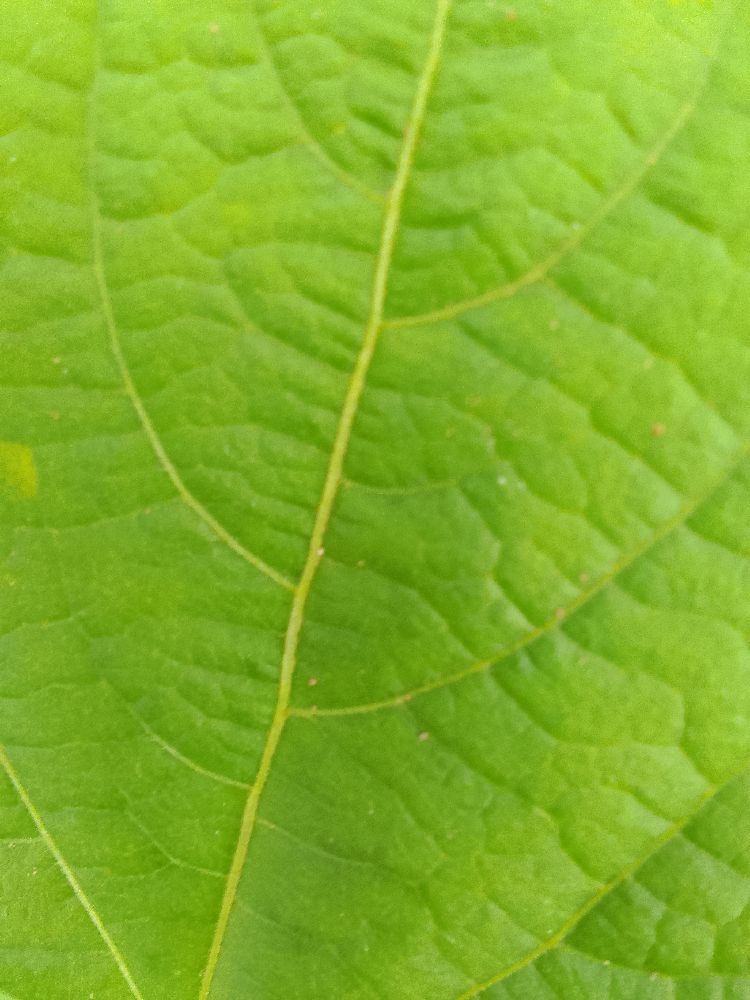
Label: healthy